List of birds of Vanuatu

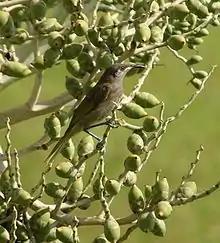
Dark-brown honeyeater

The honeyeaters are a large and diverse family of small to medium-sized birds most common in Australia and New Guinea. They are nectar feeders and closely resemble other nectar-feeding passerines.